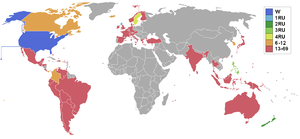
Miss Univers 1980, 29ᵉ édition du concours de Miss Univers a lieu le 8 juillet 1980, au Sejong Cultural Center, à Séoul, Corée du Sud.